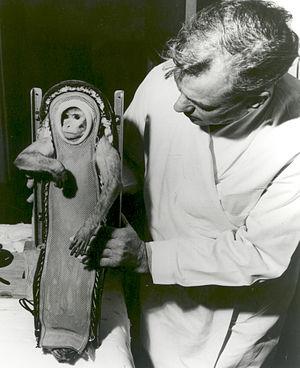
Le programme Mercury est le premier programme spatial américain à avoir envoyé un Américain dans l'espace. Il débute en 1958, quelques mois après la création de l'agence spatiale américaine NASA, et s'achève en 1963. Les objectifs du programme sont de placer un homme en orbite autour de la Terre, d'étudier les effets de l'impesanteur sur l'organisme humain et de mettre au point un système de récupération fiable du véhicule spatial et de son équipage.